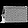
Label: Bag